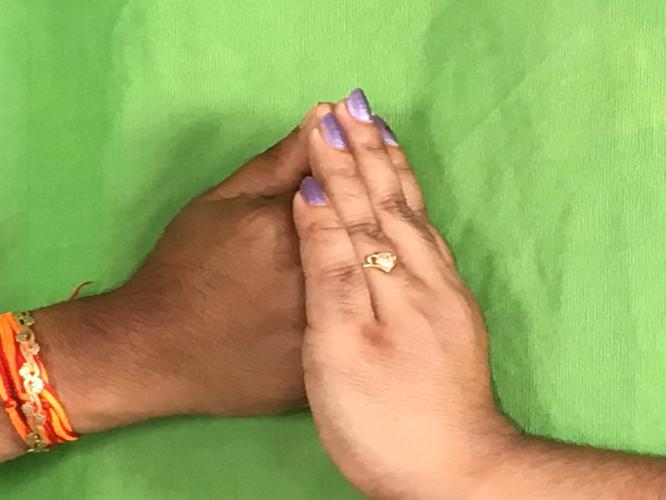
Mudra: Shanka
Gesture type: double_hand